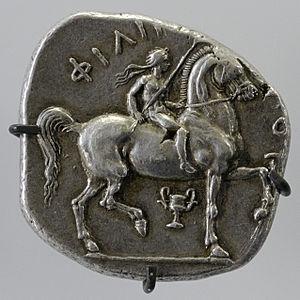
Jeune homme à cheval à droite, tenant une lance